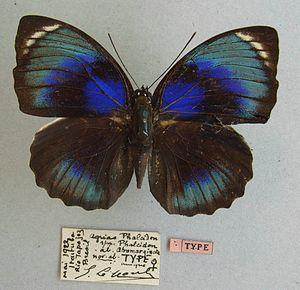
Eugène Le Moult, né le 31 décembre 1882 à Quimper, mort le 26 janvier 1967 à Paris, est un naturaliste breton spécialisé en entomologie et un marchand d'insectes.